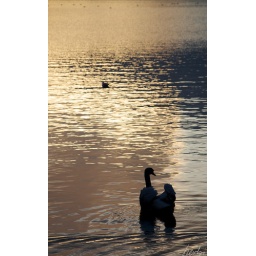
water birds in the sunset on lake alpnach at stansstad